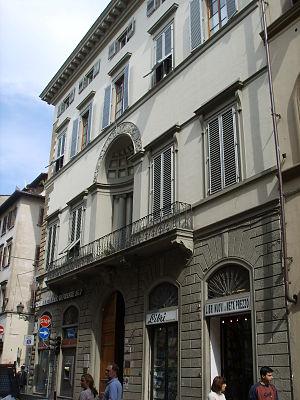
Palazzo Durazzo est un palais de Florence situé entre la via degli Alfani et via dei Servi.